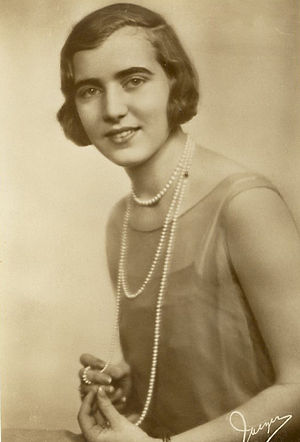
Døde i 2000 / November
Døde i 2000 er en liste over notable personer, der er afgået ved døden i 2000.